HMCS Reo II

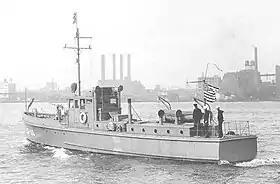
"CG-100", a typical patrol boat used during Prohibition

"Reo II" was designed specifically with rum running in mind. The ship was built with a low silhouette and was painted grey in order to avoid detection from the United States Coast Guard and Canadian coastal patrols. The ship was built in Meteghan, Nova Scotia, the vessel was completed in 1931. In Canadian naval service, the ship was measured at long, with a beam of and a draught of , had a displacement of and a maximum speed of . In Canadian naval service, the ship had a complement of four officers and 32 ratings.